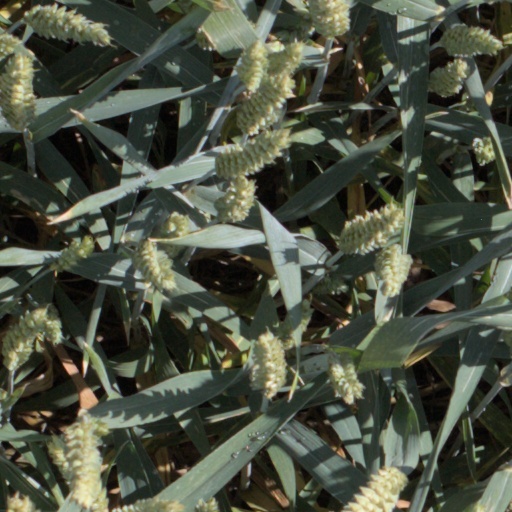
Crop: wheat